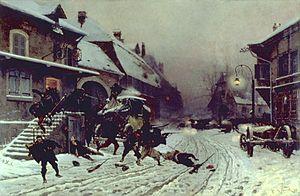
Les tirailleurs algériens, appelés aussi Turcos, étaient des unités d'infanterie appartenant à l'Armée d'Afrique qui dépendait de l'armée de terre française. Ces unités à recrutement majoritairement indigène venues d'Algérie française ont existé de 1842 à 1964.